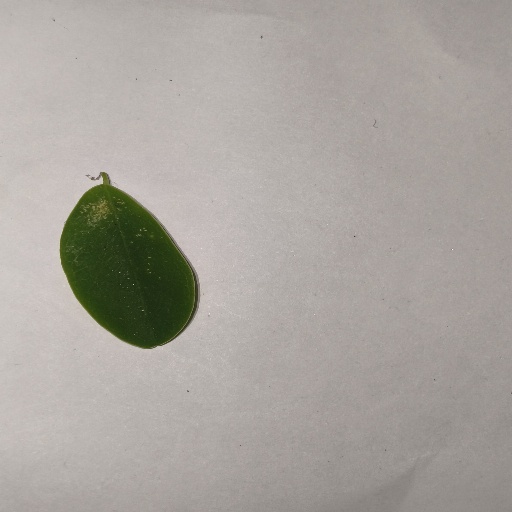
Species: Sojina
Leaf condition: Healthy Leaf